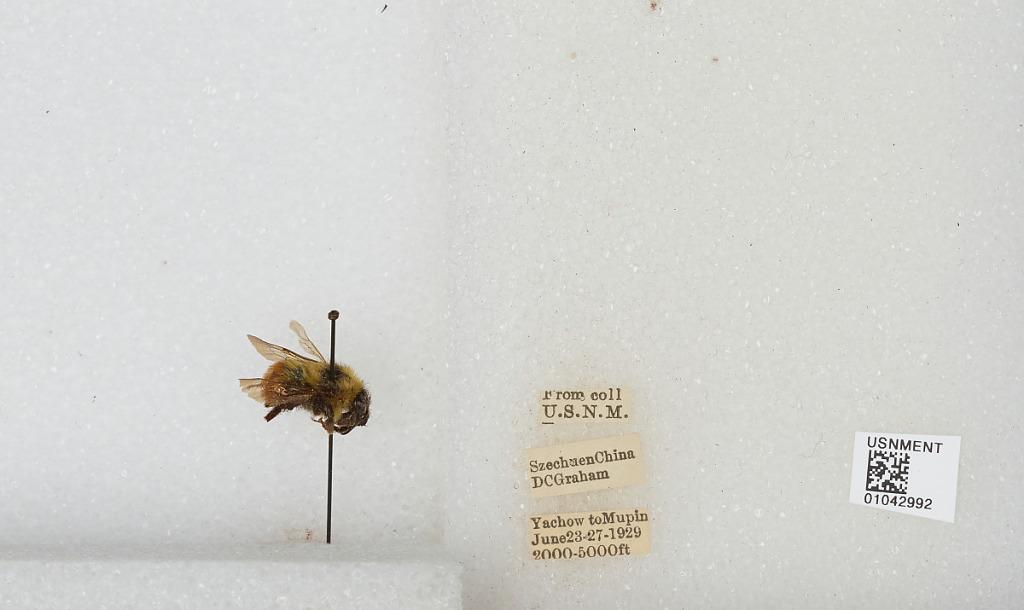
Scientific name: Bombus sp.
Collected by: D. Graham
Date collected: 1929-6-23
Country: China
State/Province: Sichuan
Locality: Kangding to Muping